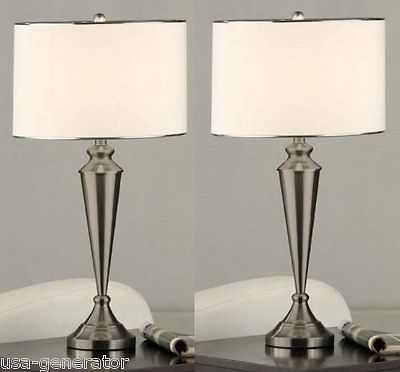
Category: lamp